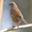
Label: bird